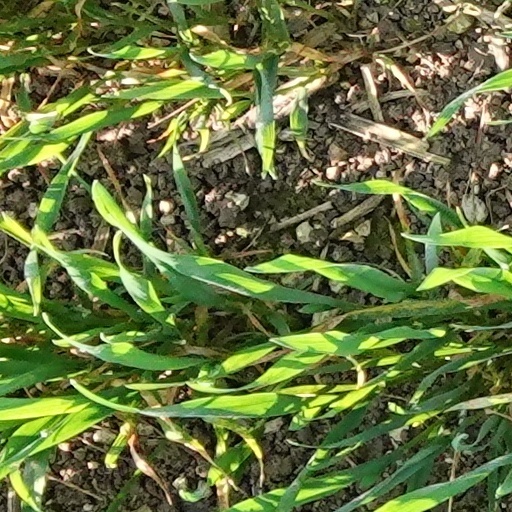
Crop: wheat